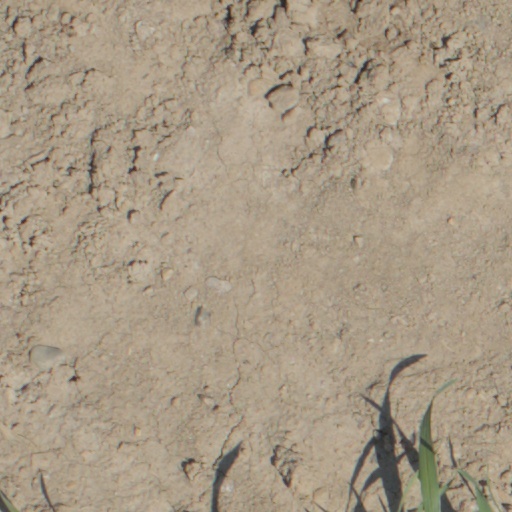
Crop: wheat